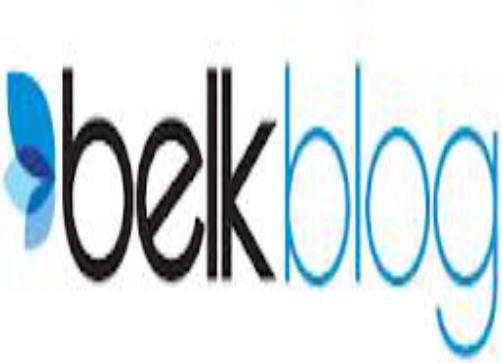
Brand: Belk
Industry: Necessities